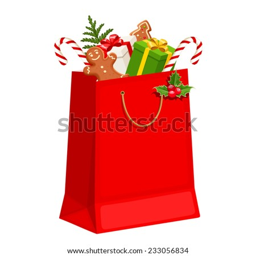
red christmas bag with gifts isolated on a white background .